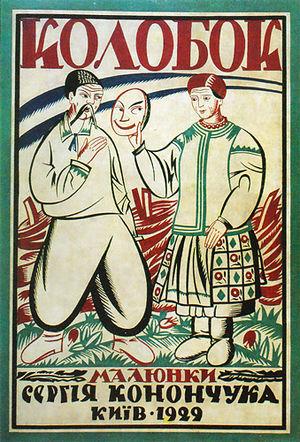
Kolobok est le personnage principal d'un conte sériel slave oriental du même nom : il s'agit originellement, soit d'une boule de pâte frite, soit d'une galette, qui prend vie.